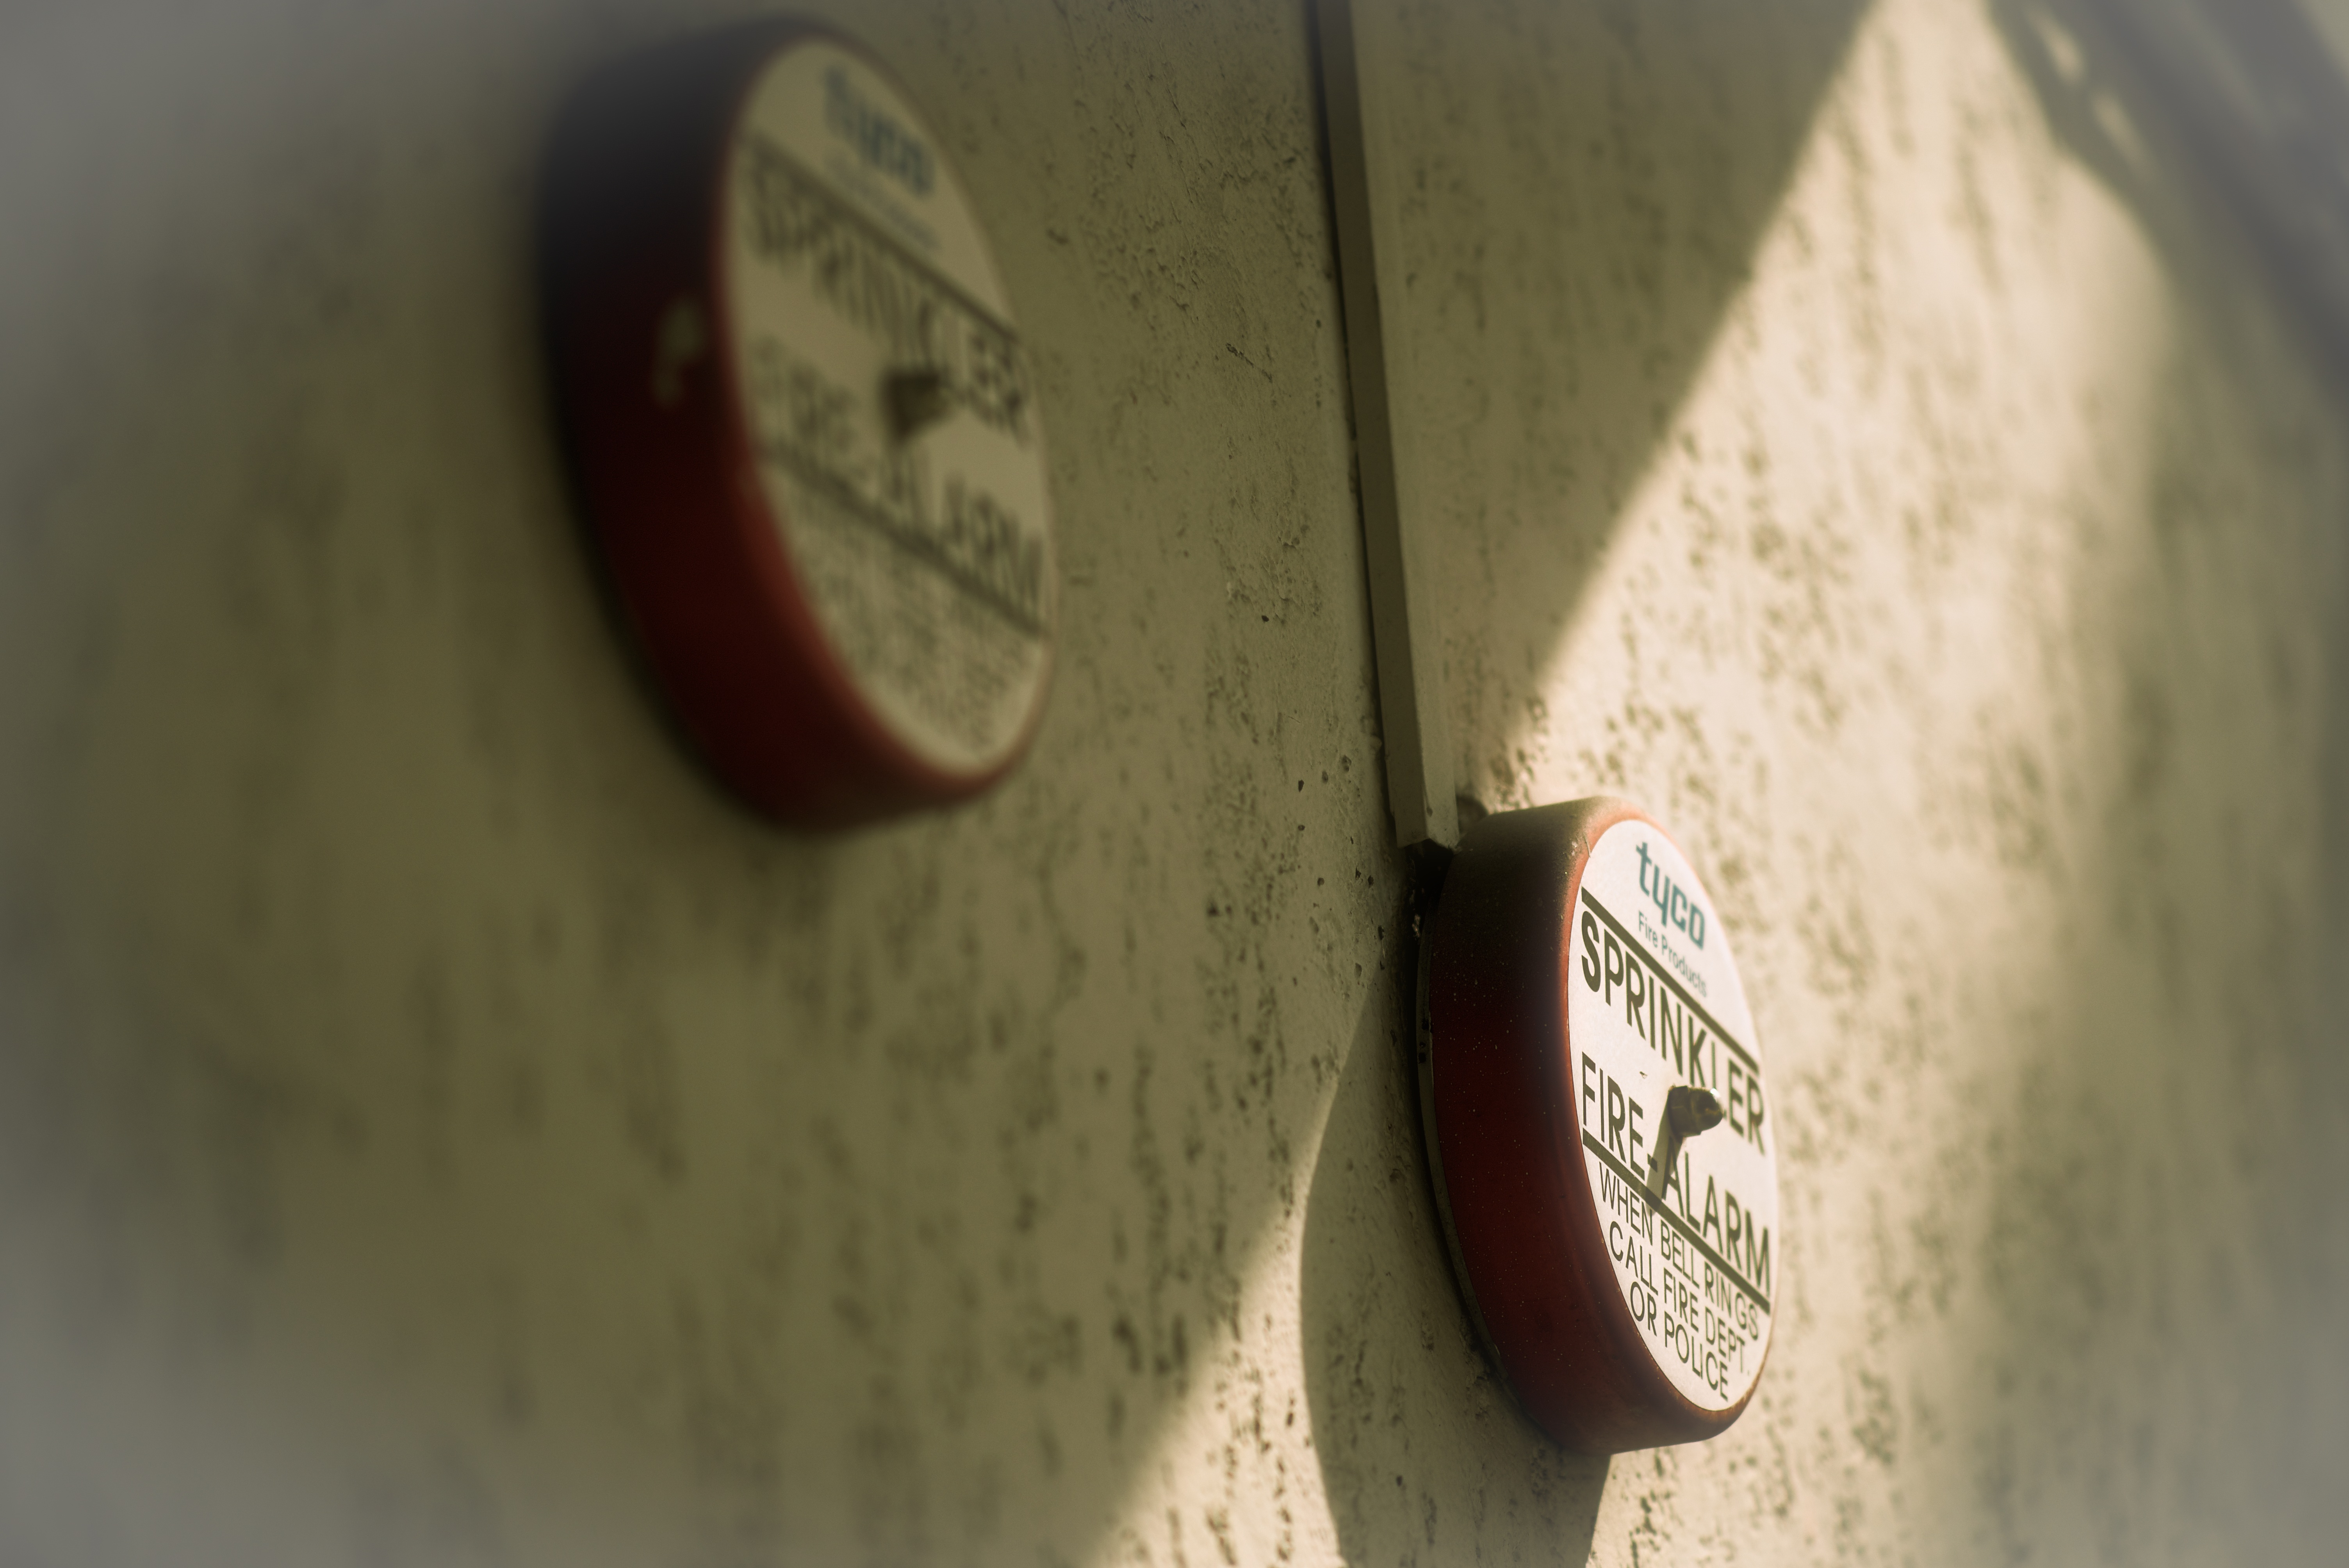
red, drink, lighting, close up, organ, shape